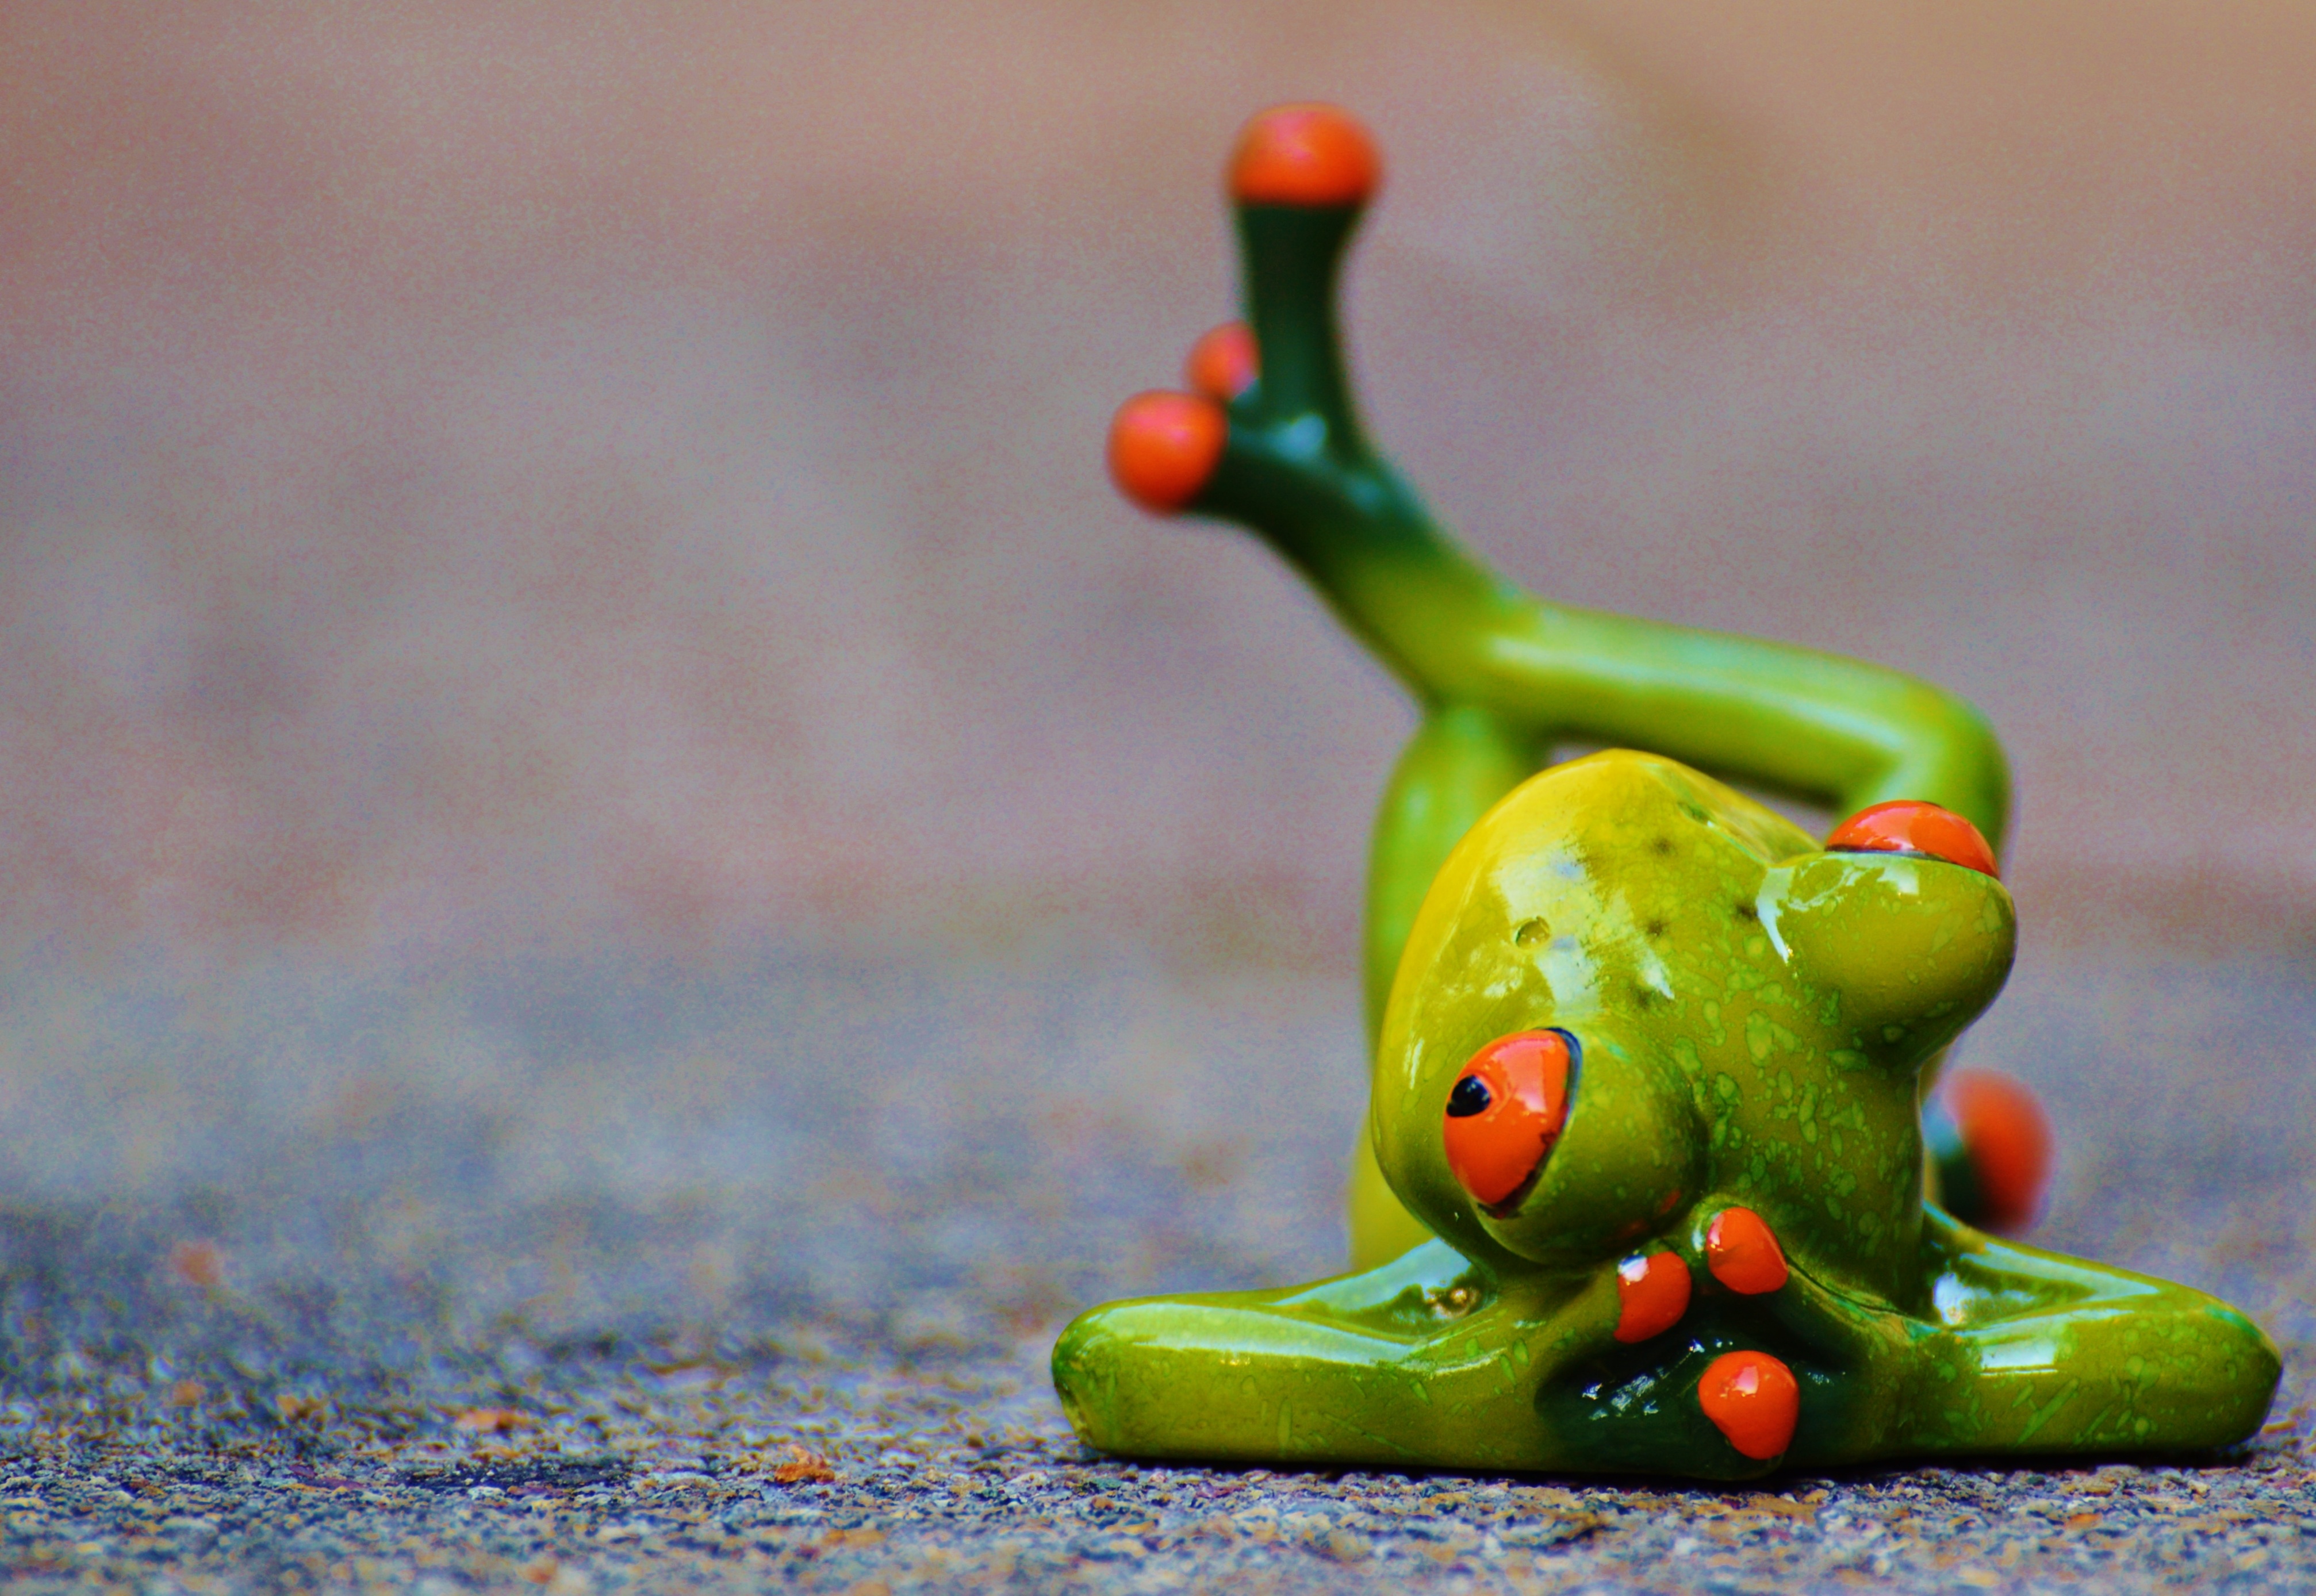
bird, green, produce, rest, frog, amphibian, relaxation, figure, duck, funny, lying, water bird, relaxed, macro photography